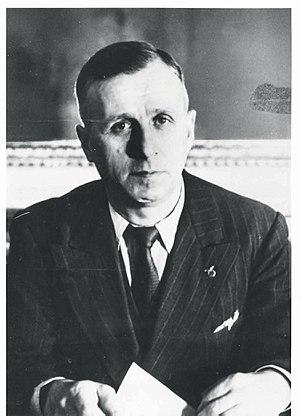
Ambroize Croizat, ministre du travail entre 1946 et 1947
La Sociale est un film documentaire français réalisé par Gilles Perret, sorti en 2016.
Ambroise Croizat, né le 28 janvier 1901 à Notre-Dame-de-Briançon et mort le 11 février 1951 à l'hôpital Foch de Suresnes, est un syndicaliste et homme politique français.
Le premier gouvernement Georges Bidault a été le gouvernement de la France du 24 juin 1946 au 28 novembre 1946.